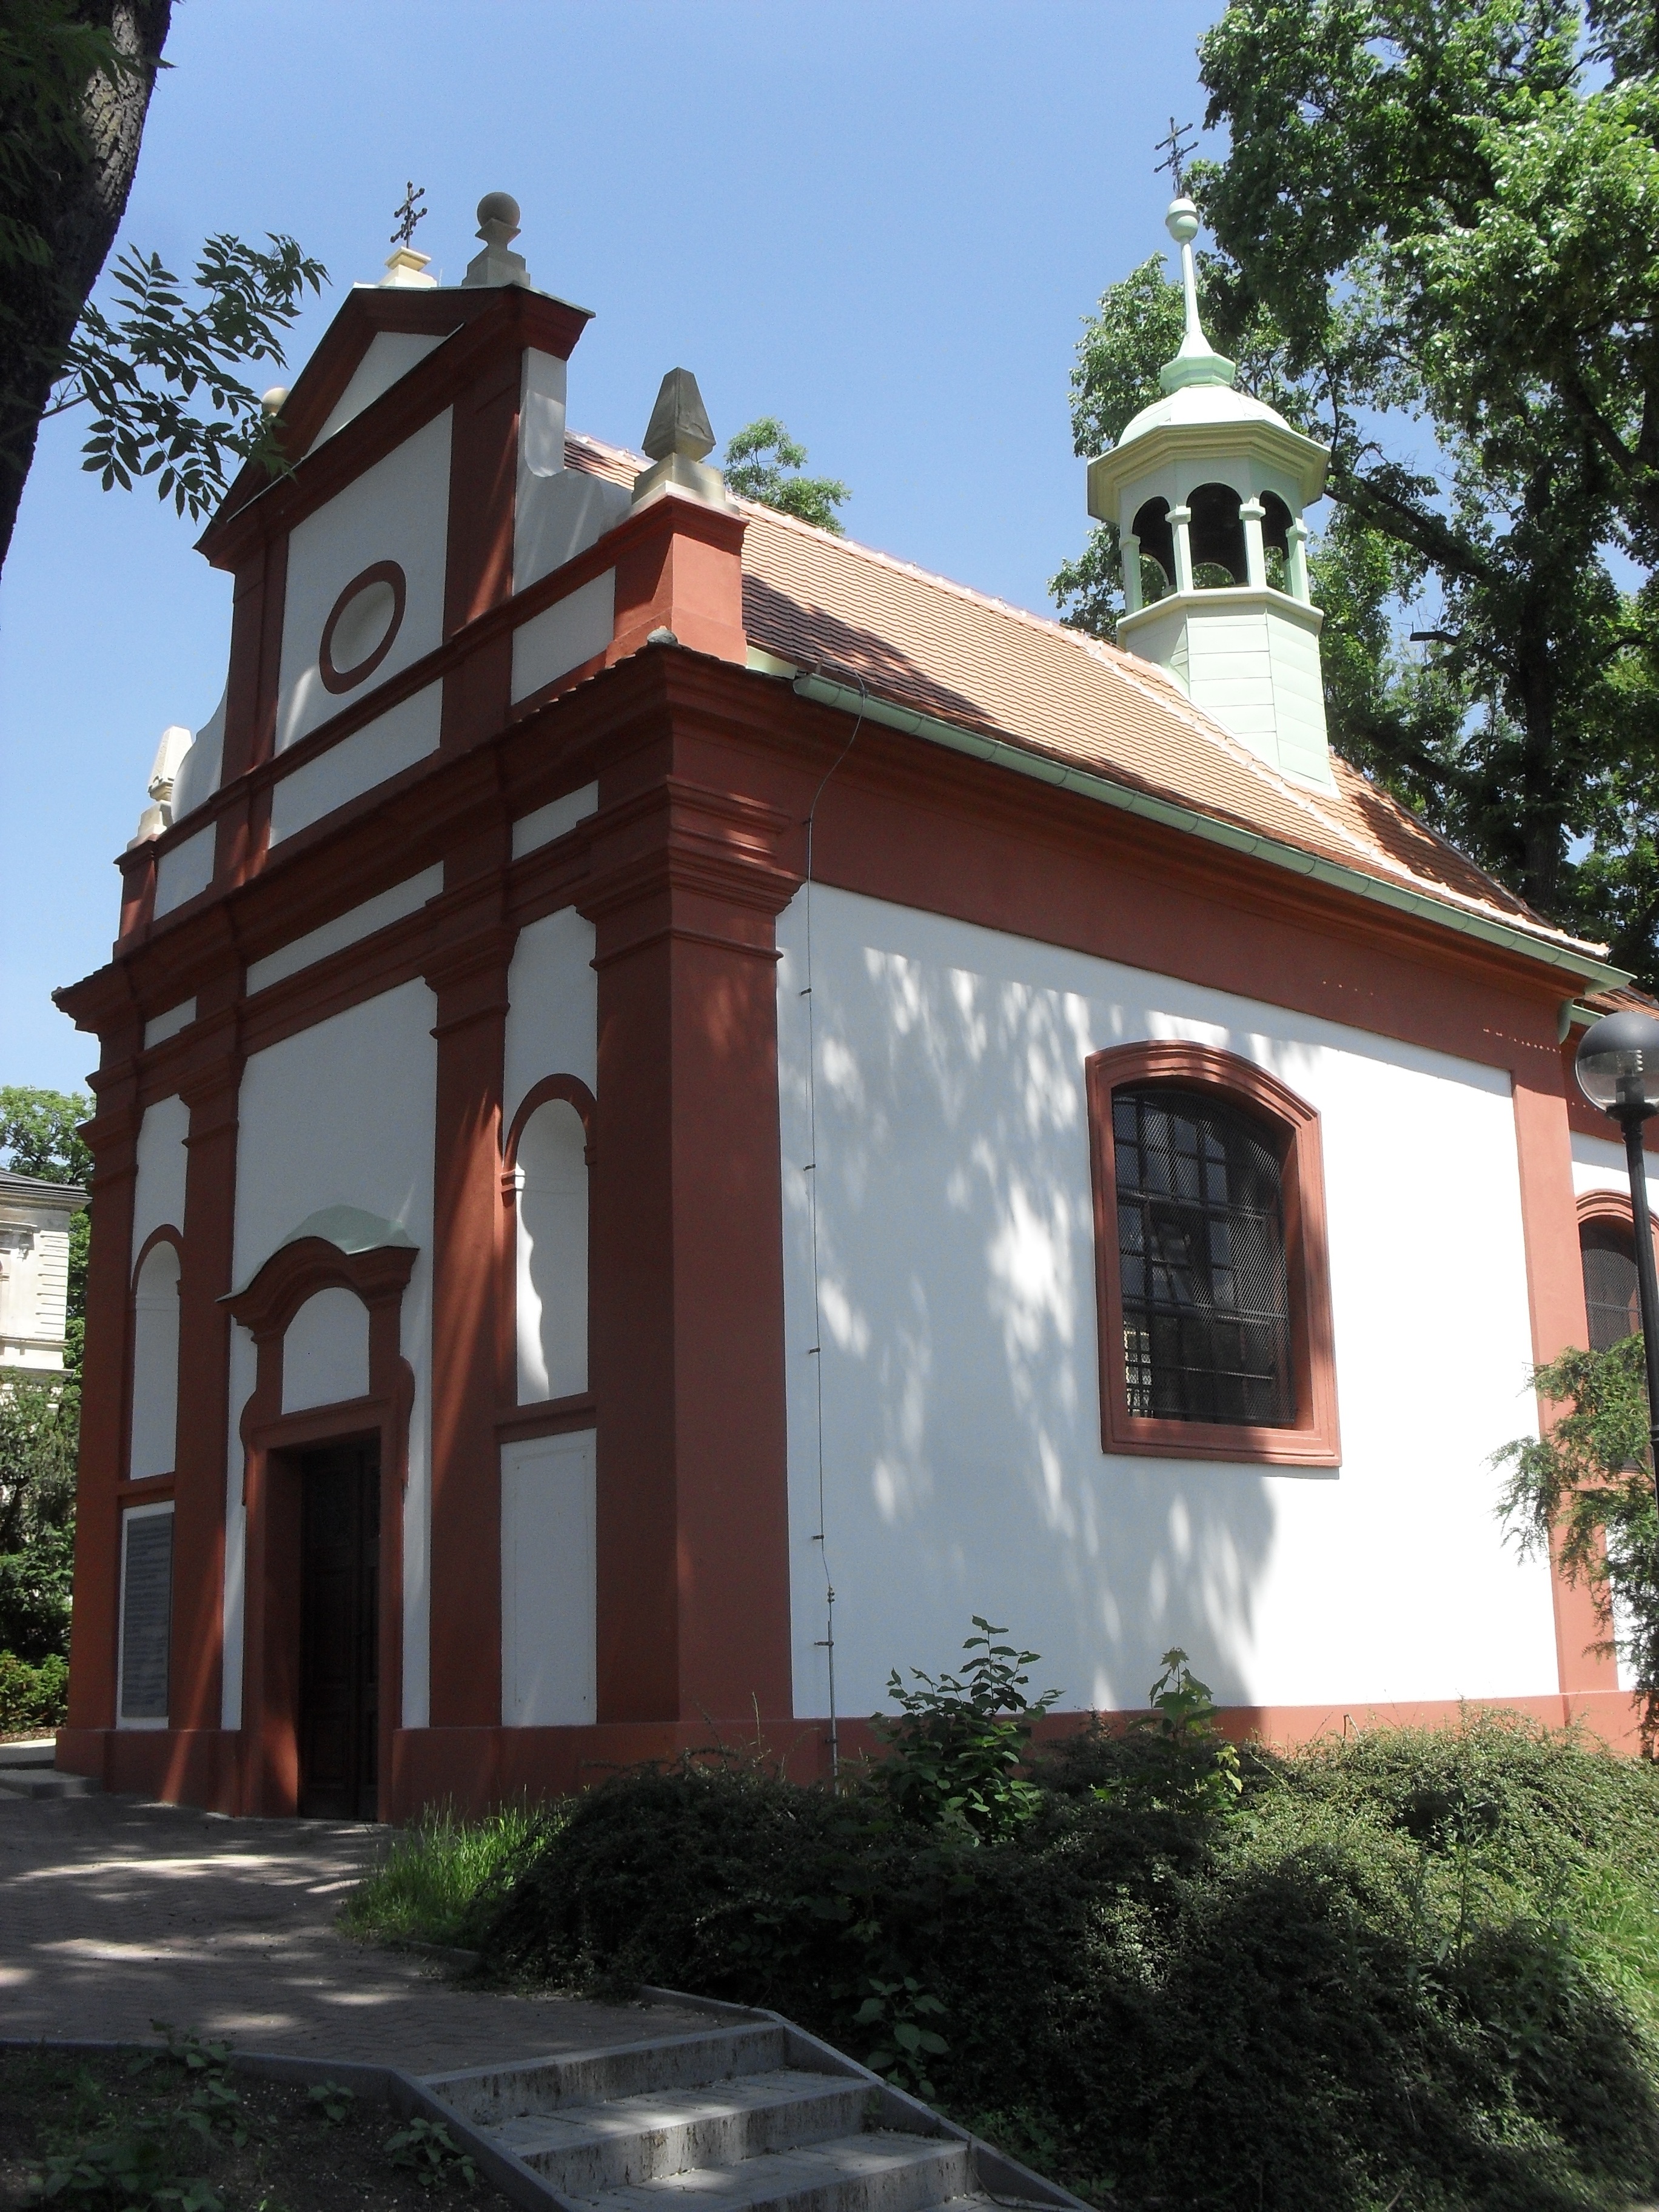
architecture, white, villa, house, town, building, home, sign, symbol, cottage, small, religion, facade, property, church, chapel, place of worship, synagogue, estate, traditional, hacienda, teplice, seumeho, kaple